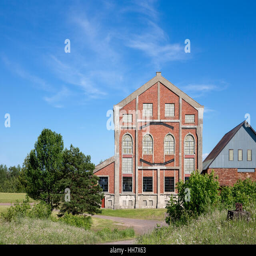
abandoned industrial building with interesting architecture .